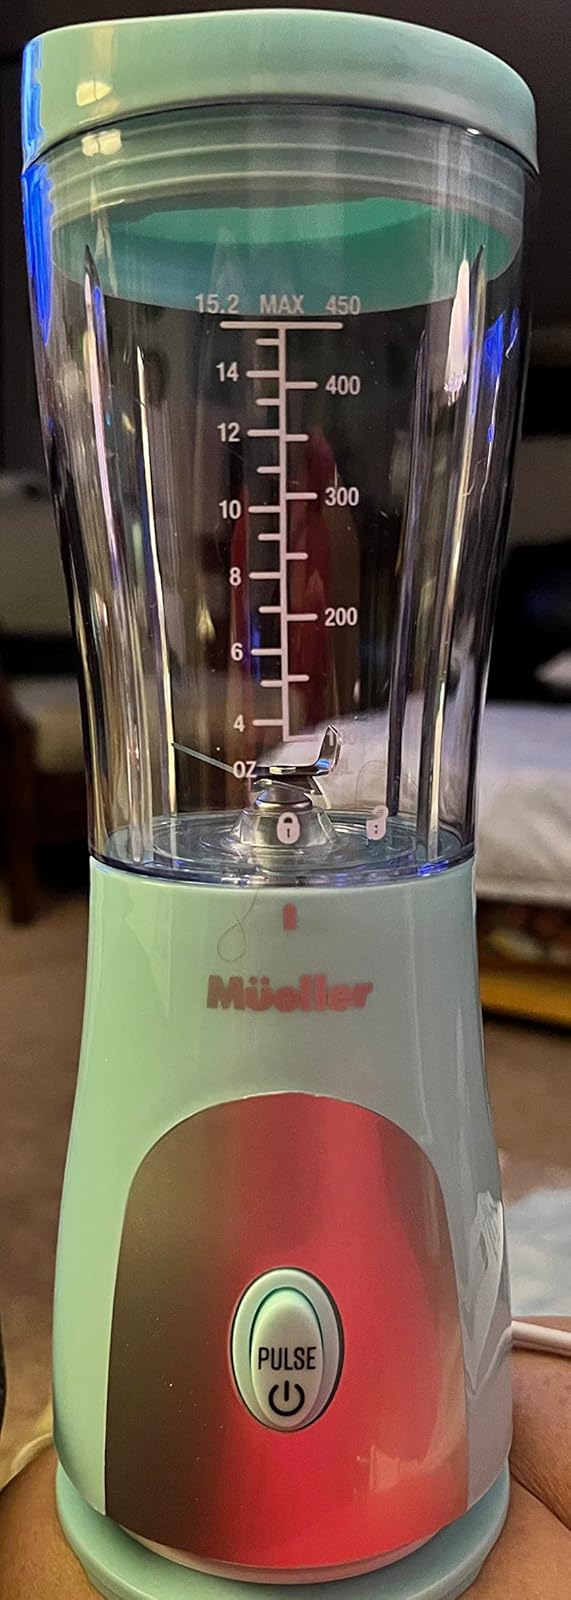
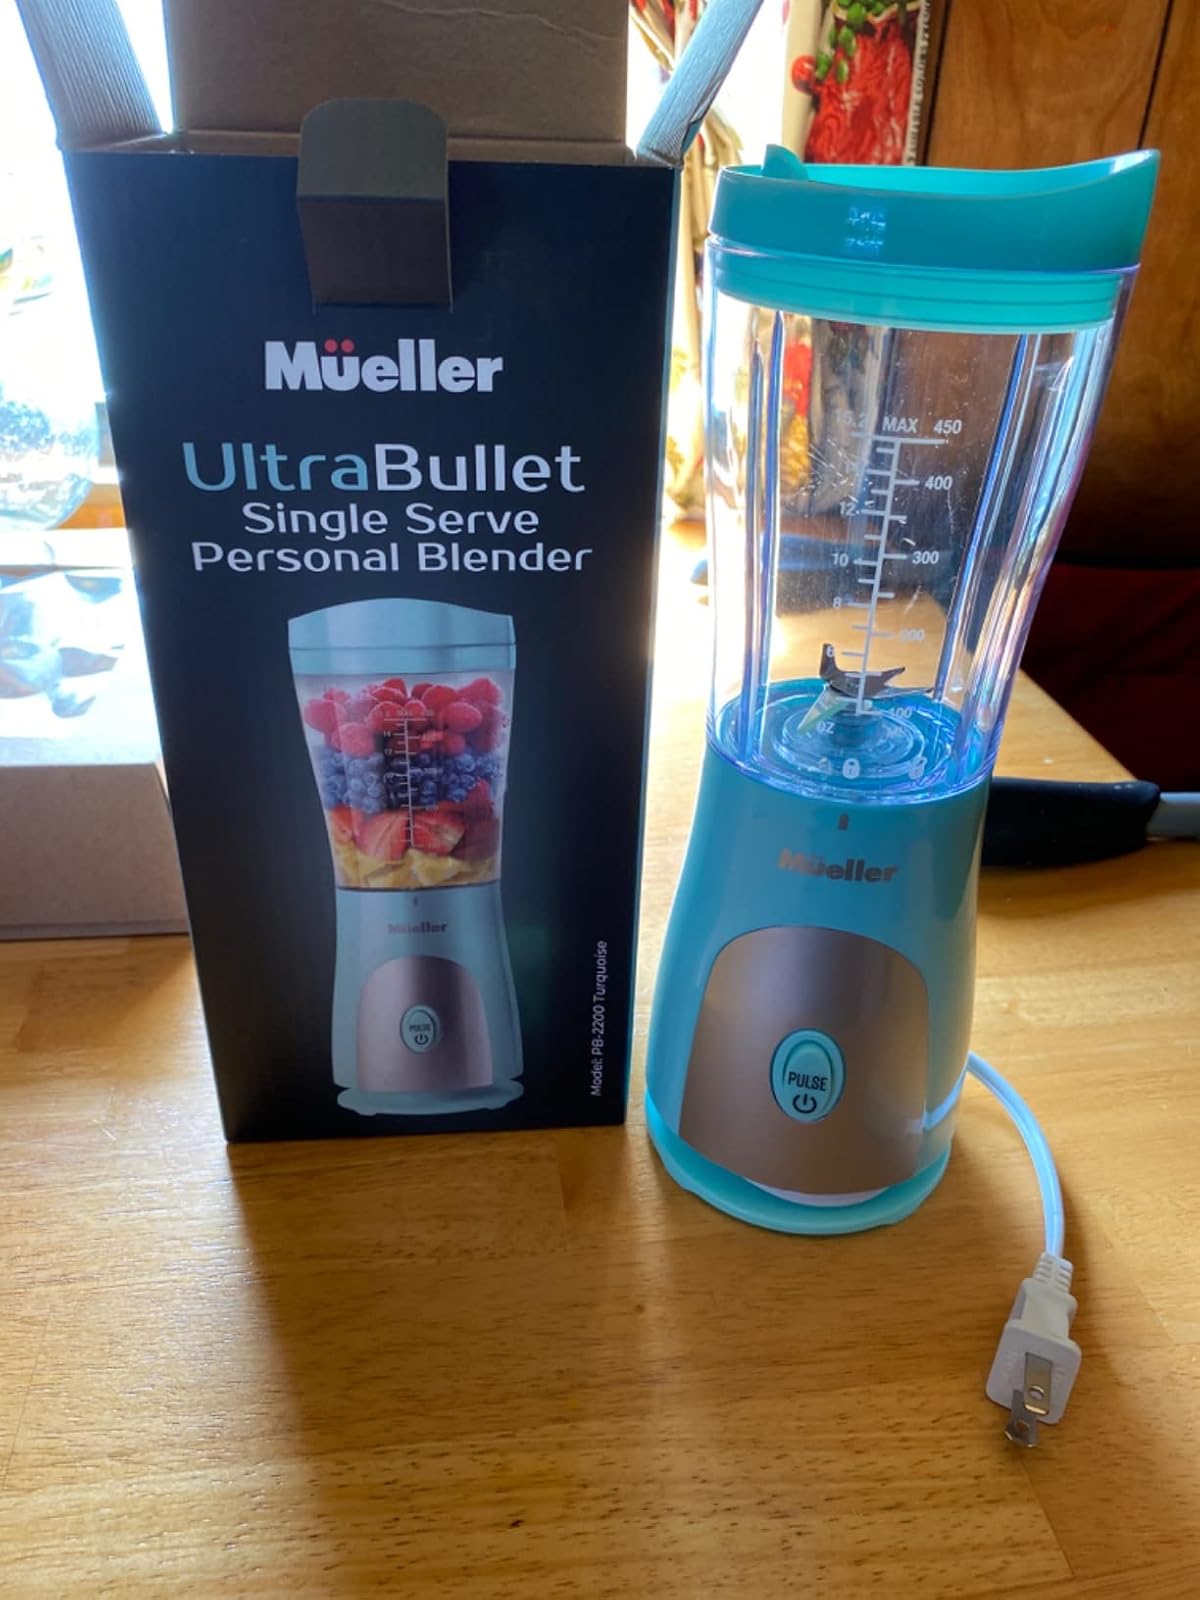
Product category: items_blender
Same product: yes